German art

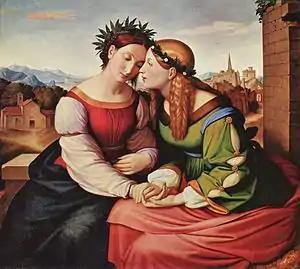
Johann Friedrich Overbeck of the Nazarene movement, "Italia und Germania"

The Nazarene movement, the coinage of a mocking critic, denotes a group of early 19th-century German Romantic painters who aimed to revive honesty and spirituality in Christian art. The principal motivation of the Nazarenes was a reaction against Neoclassicism and the routine art education of the academy system. They hoped to return to art which embodied spiritual values, and sought inspiration in artists of the late Middle Ages and early Renaissance, rejecting what they saw as the superficial virtuosity of later art. Their programme was not dissimilar to that of the English Pre-Raphaelite Brotherhood in the 1850s, although the core group took it as far as wearing special pseudo-medieval clothing. In 1810 Johann Friedrich Overbeck, Franz Pforr, Ludwig Vogel and the Swiss Johann Konrad Hottinger moved to Rome, where they occupied the abandoned monastery of San Isidoro. They were joined by Philipp Veit, Peter von Cornelius, Julius Schnorr von Carolsfeld, Friedrich Wilhelm Schadow and a loose grouping of other German artists. They met up with the Austrian romantic landscape artist Joseph Anton Koch, (1768–1839) who became an unofficial tutor to the group. In 1827 they were joined by Joseph von Führich, and Eberhard Wächter was later associated with the group. Unlike the strong support given to the Pre-Raphaelites by the dominant art critic of the day, John Ruskin, Goethe was dismissive of the Nazarenes: "This is the first case in the history of art when real talents have taken the fancy to form themselves backwards by retreating into their mother's womb, and thus found a new epoch in art."